Prometheus in popular culture

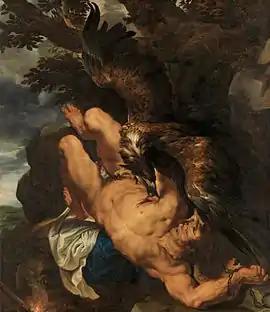
"Chained Prometheus" (1611–12), by Peter Paul Rubens

The figure and name of Prometheus from classical mythology has appeared in various art and literature.